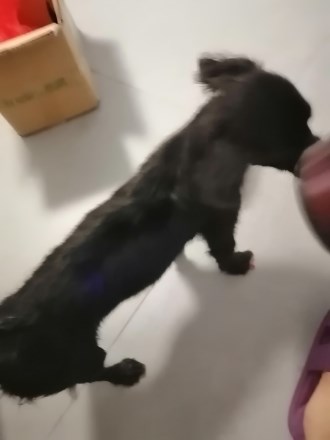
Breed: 806-n000129-papillon